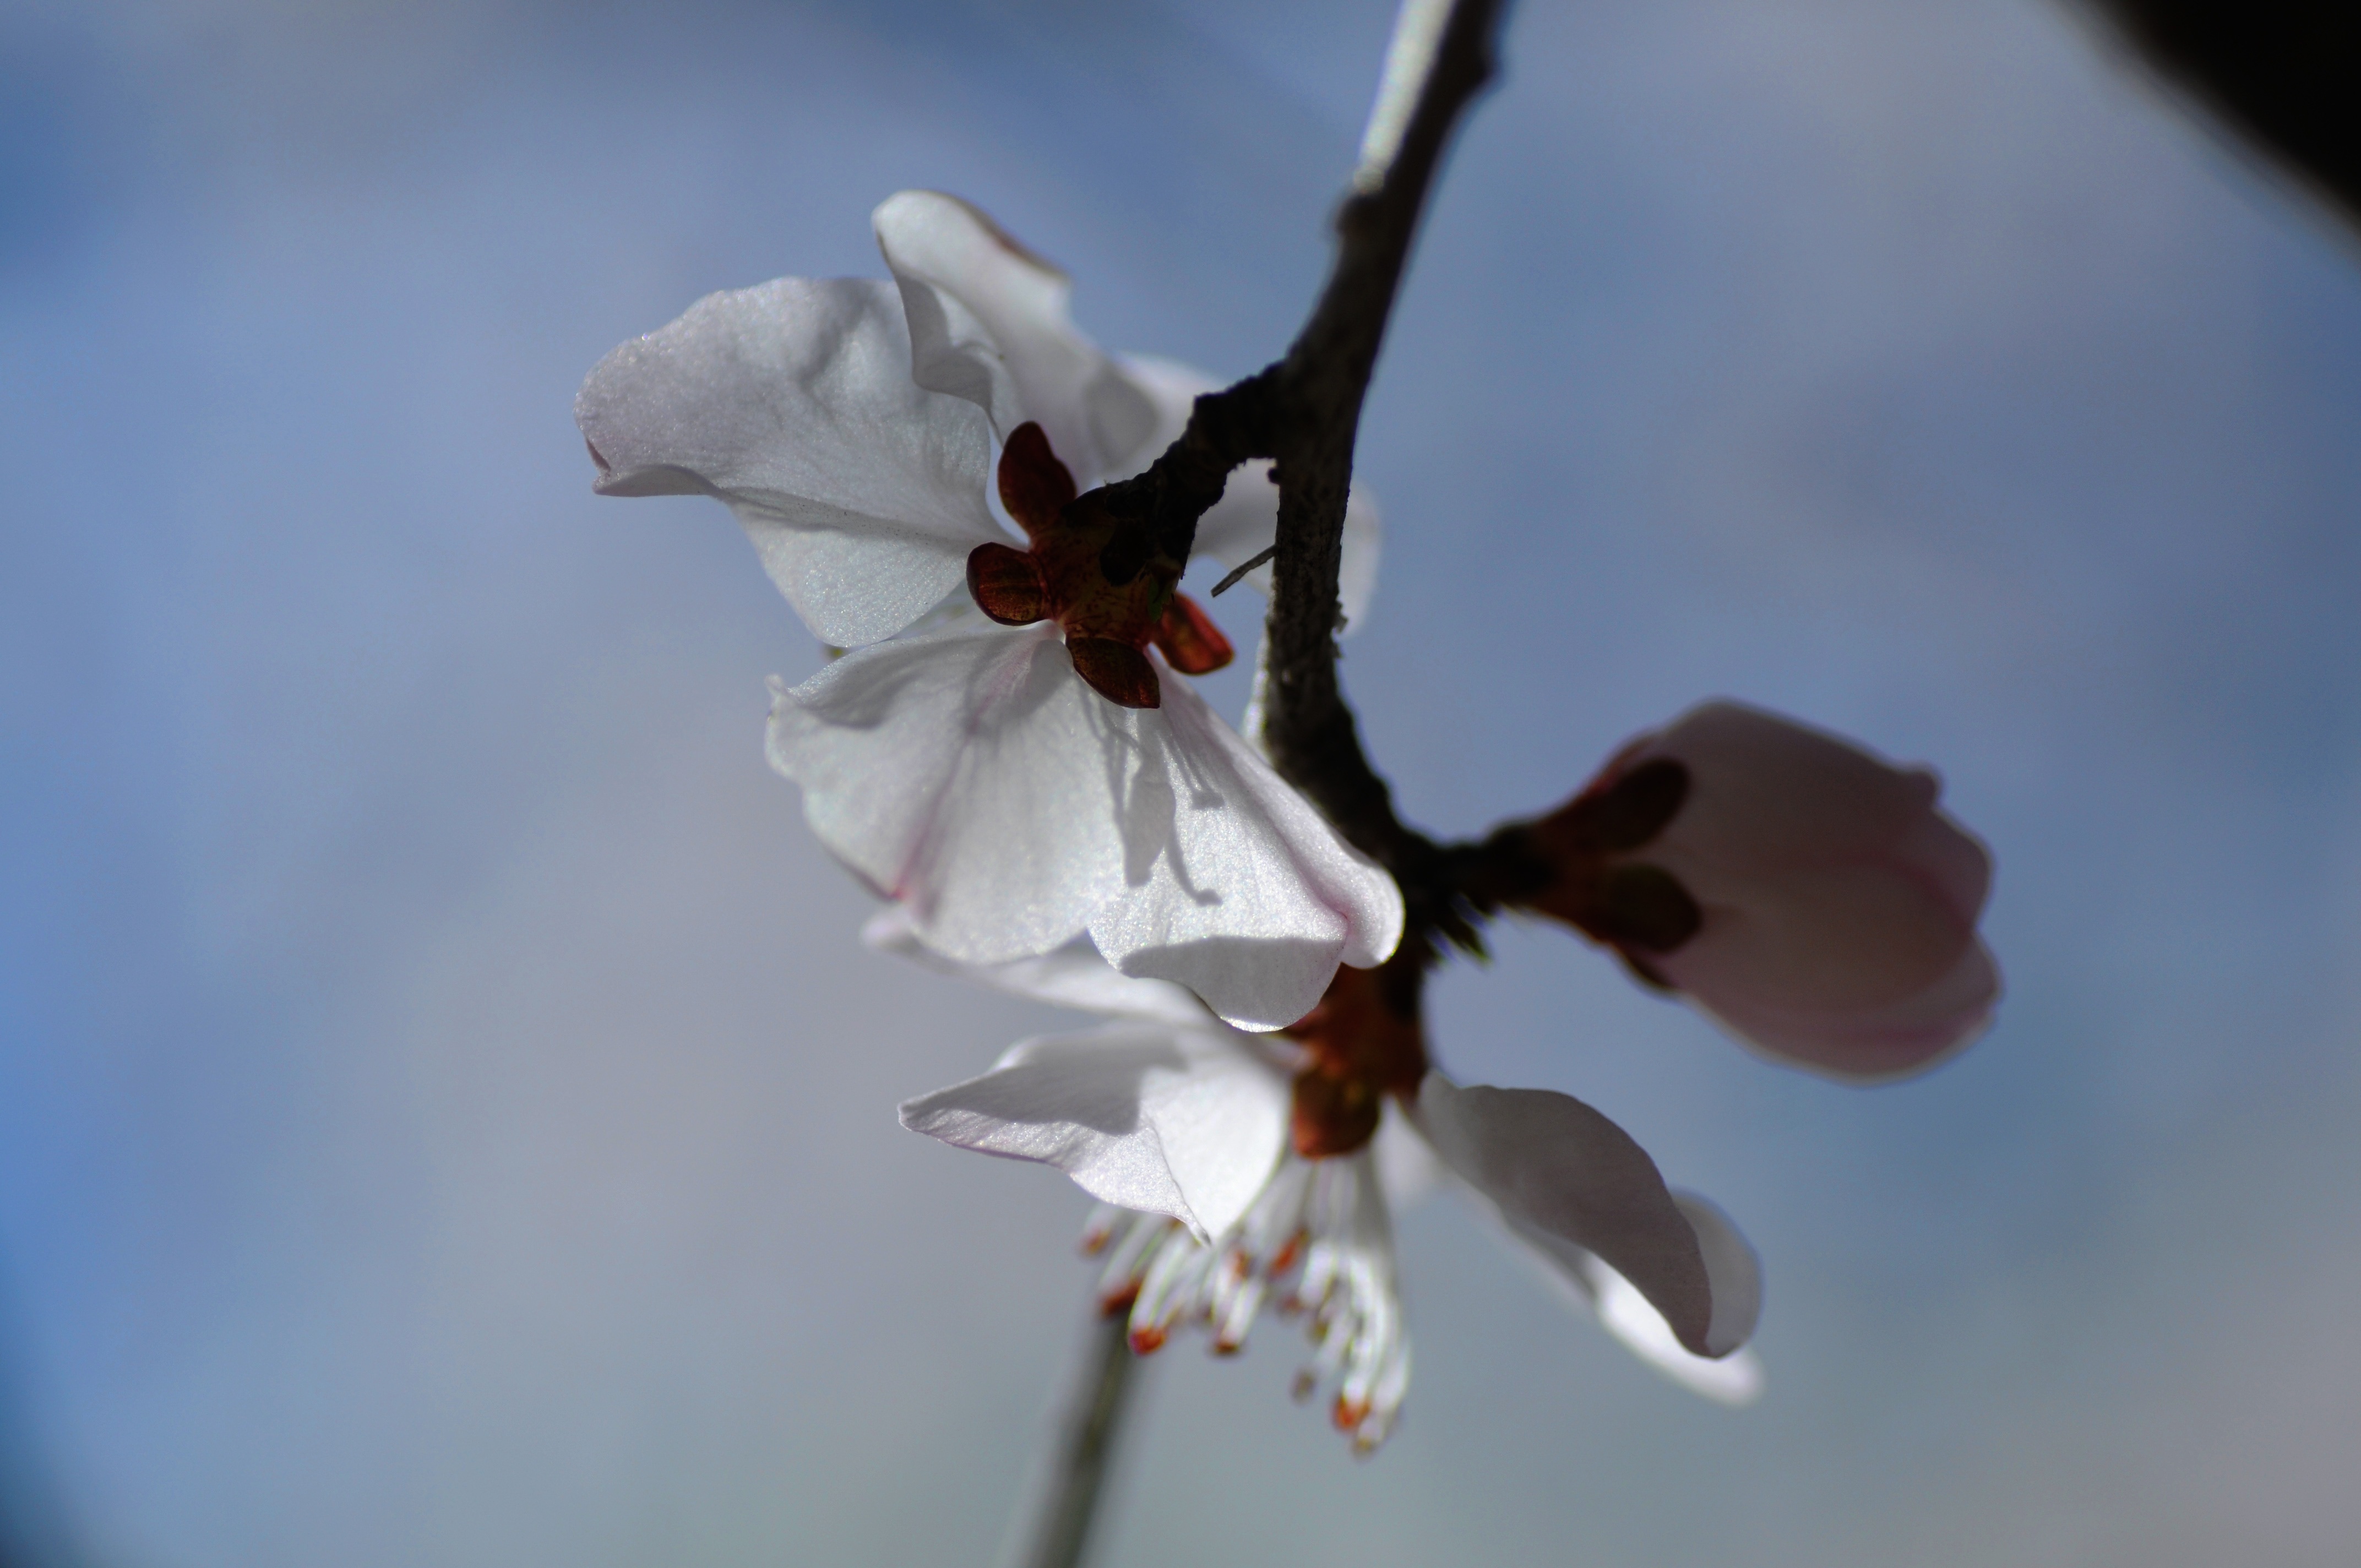
branch, blossom, plant, white, flower, petal, spring, botany, pear, flora, cherry blossom, close up, macro photography, flowering plant, plant stem, land plant